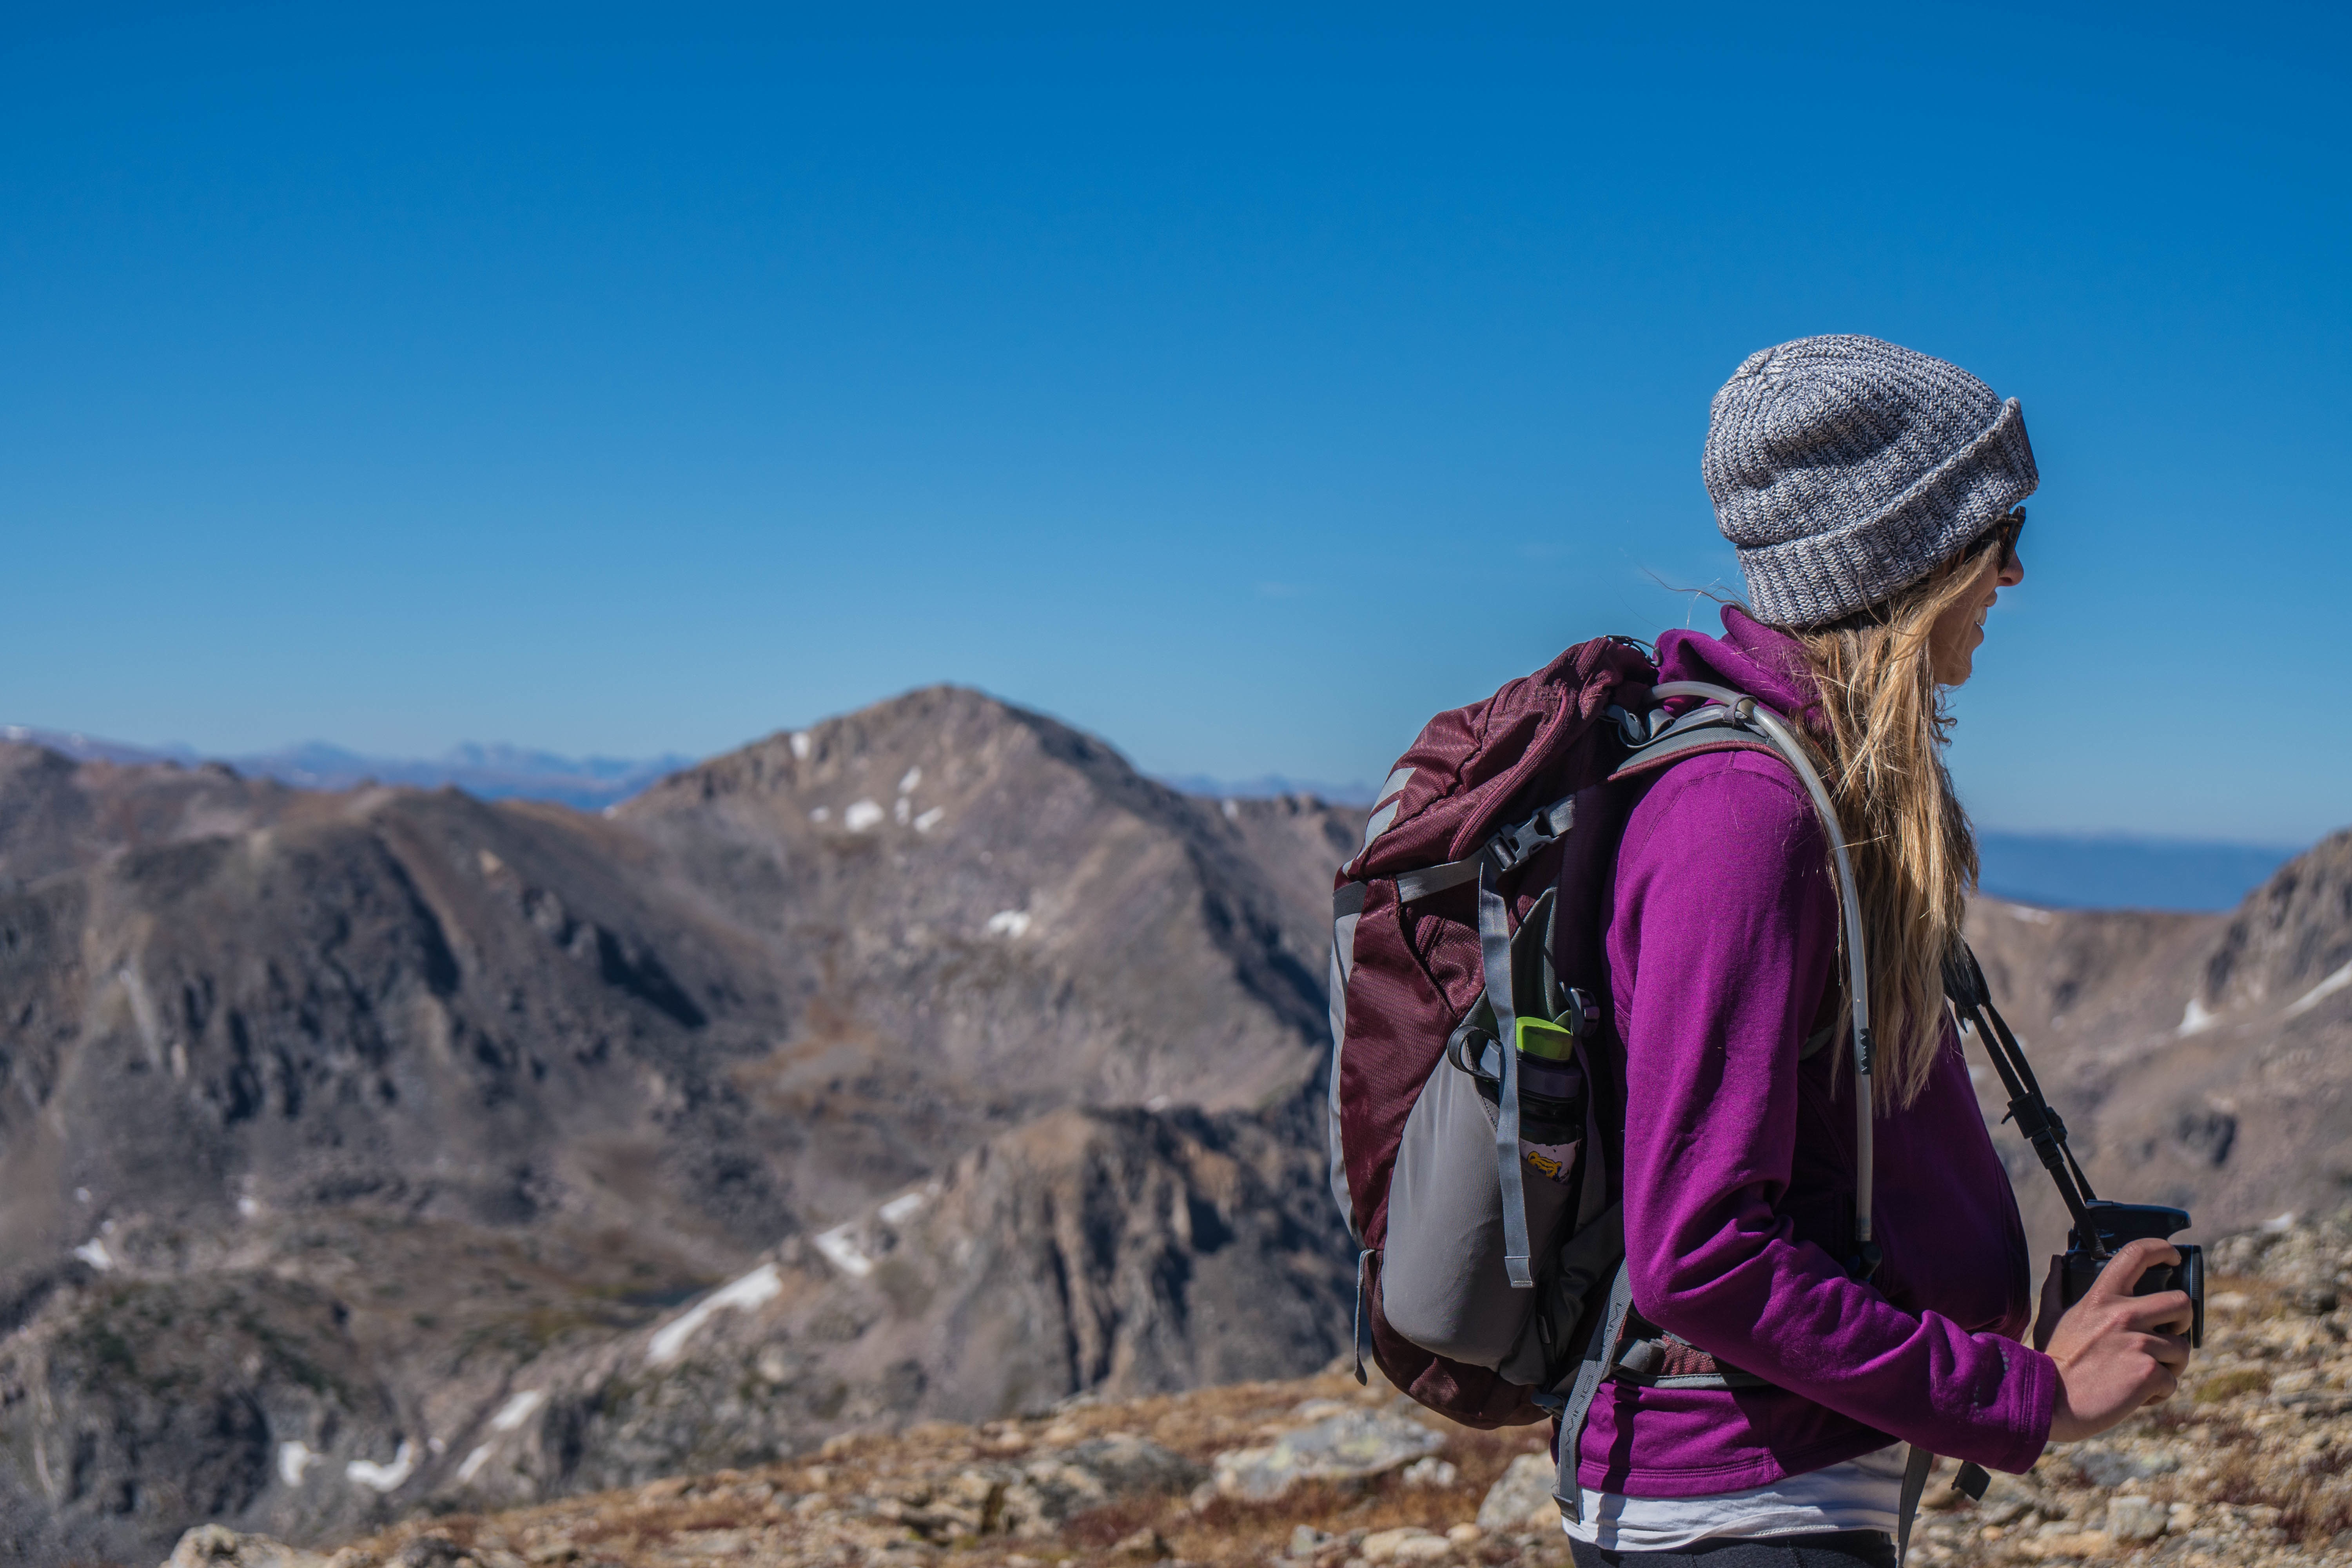
wilderness, walking, mountain, woman, hiking, adventure, mountain range, recreation, hiker, female, bottle, climbing, extreme sport, ridge, summit, mountaineering, hiking gear, sports, backpacking, outdoor recreation, mountainous landforms